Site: brandenburg
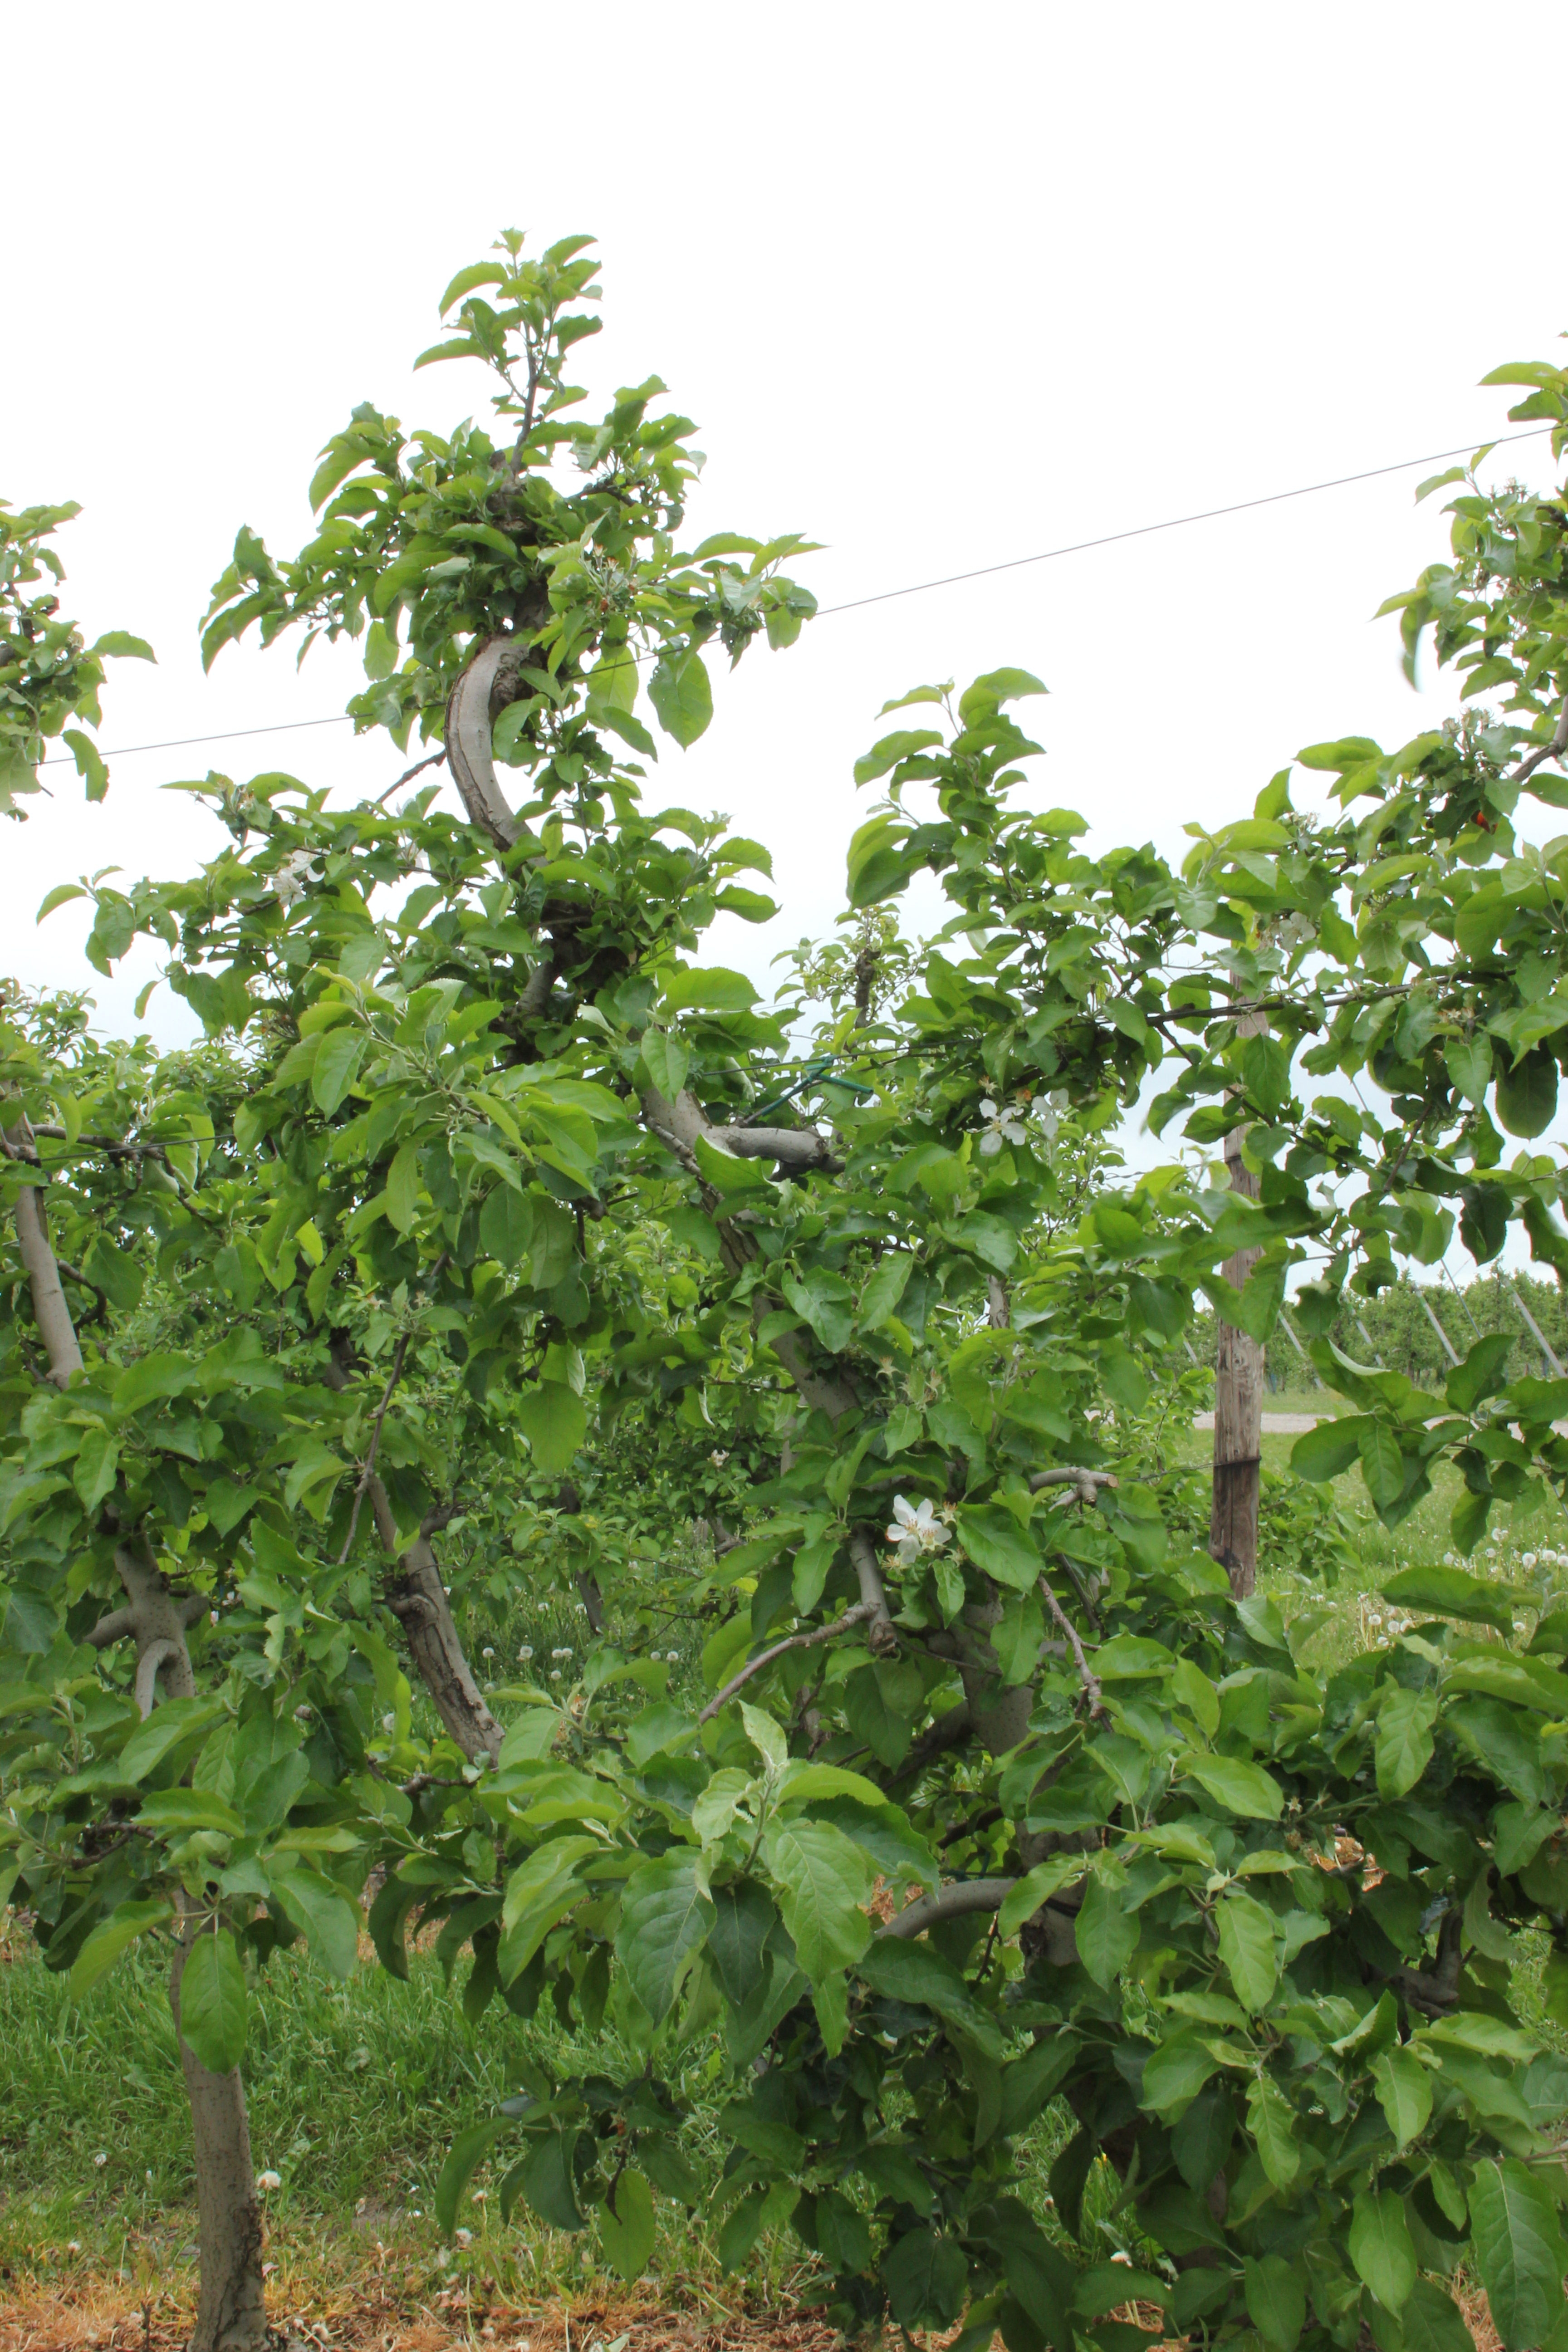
Growth stage (BBCH 67): Flowering